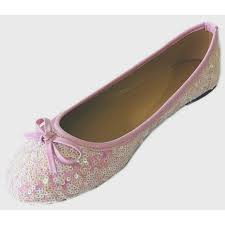
Label: Ballet Flat